Baltimore City Circuit Courthouses

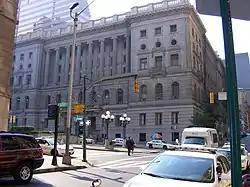

The Baltimore City Circuit Courthouses are state judicial facilities located in downtown Baltimore, Maryland. They face each other in the 100 block of North Calvert Street, between East Lexington Street on the north and East Fayette Street on the south across from the Battle Monument Square (1815-1822), which held the original site of the first colonial era courthouse for Baltimore County (third county courthouse after previous locations / county seats in old Baltimore village on the Bush River and later Joppa) and Town, after moving the Baltimore County seat in 1767 to the burgeoning port town on the Patapsco River established in 1729-1730.